United Kingdom national debt

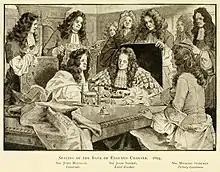
The sealing of the Bank of England Charter (1694)

The origins of the British national debt can be found during the reign of William III, who engaged a syndicate of City traders and merchants to offer for sale an issue of government debt. This syndicate soon evolved into the Bank of England, eventually financing the wars of the Duke of Marlborough and later imperial conquests. The national debt increased dramatically during and after the Napoleonic Wars, rising to around 200% of GDP. Over the course of the 19th century the national debt gradually fell, only to see large increases again during World War I and World War II. After the war, the national debt once again slowly fell as a proportion of GDP.